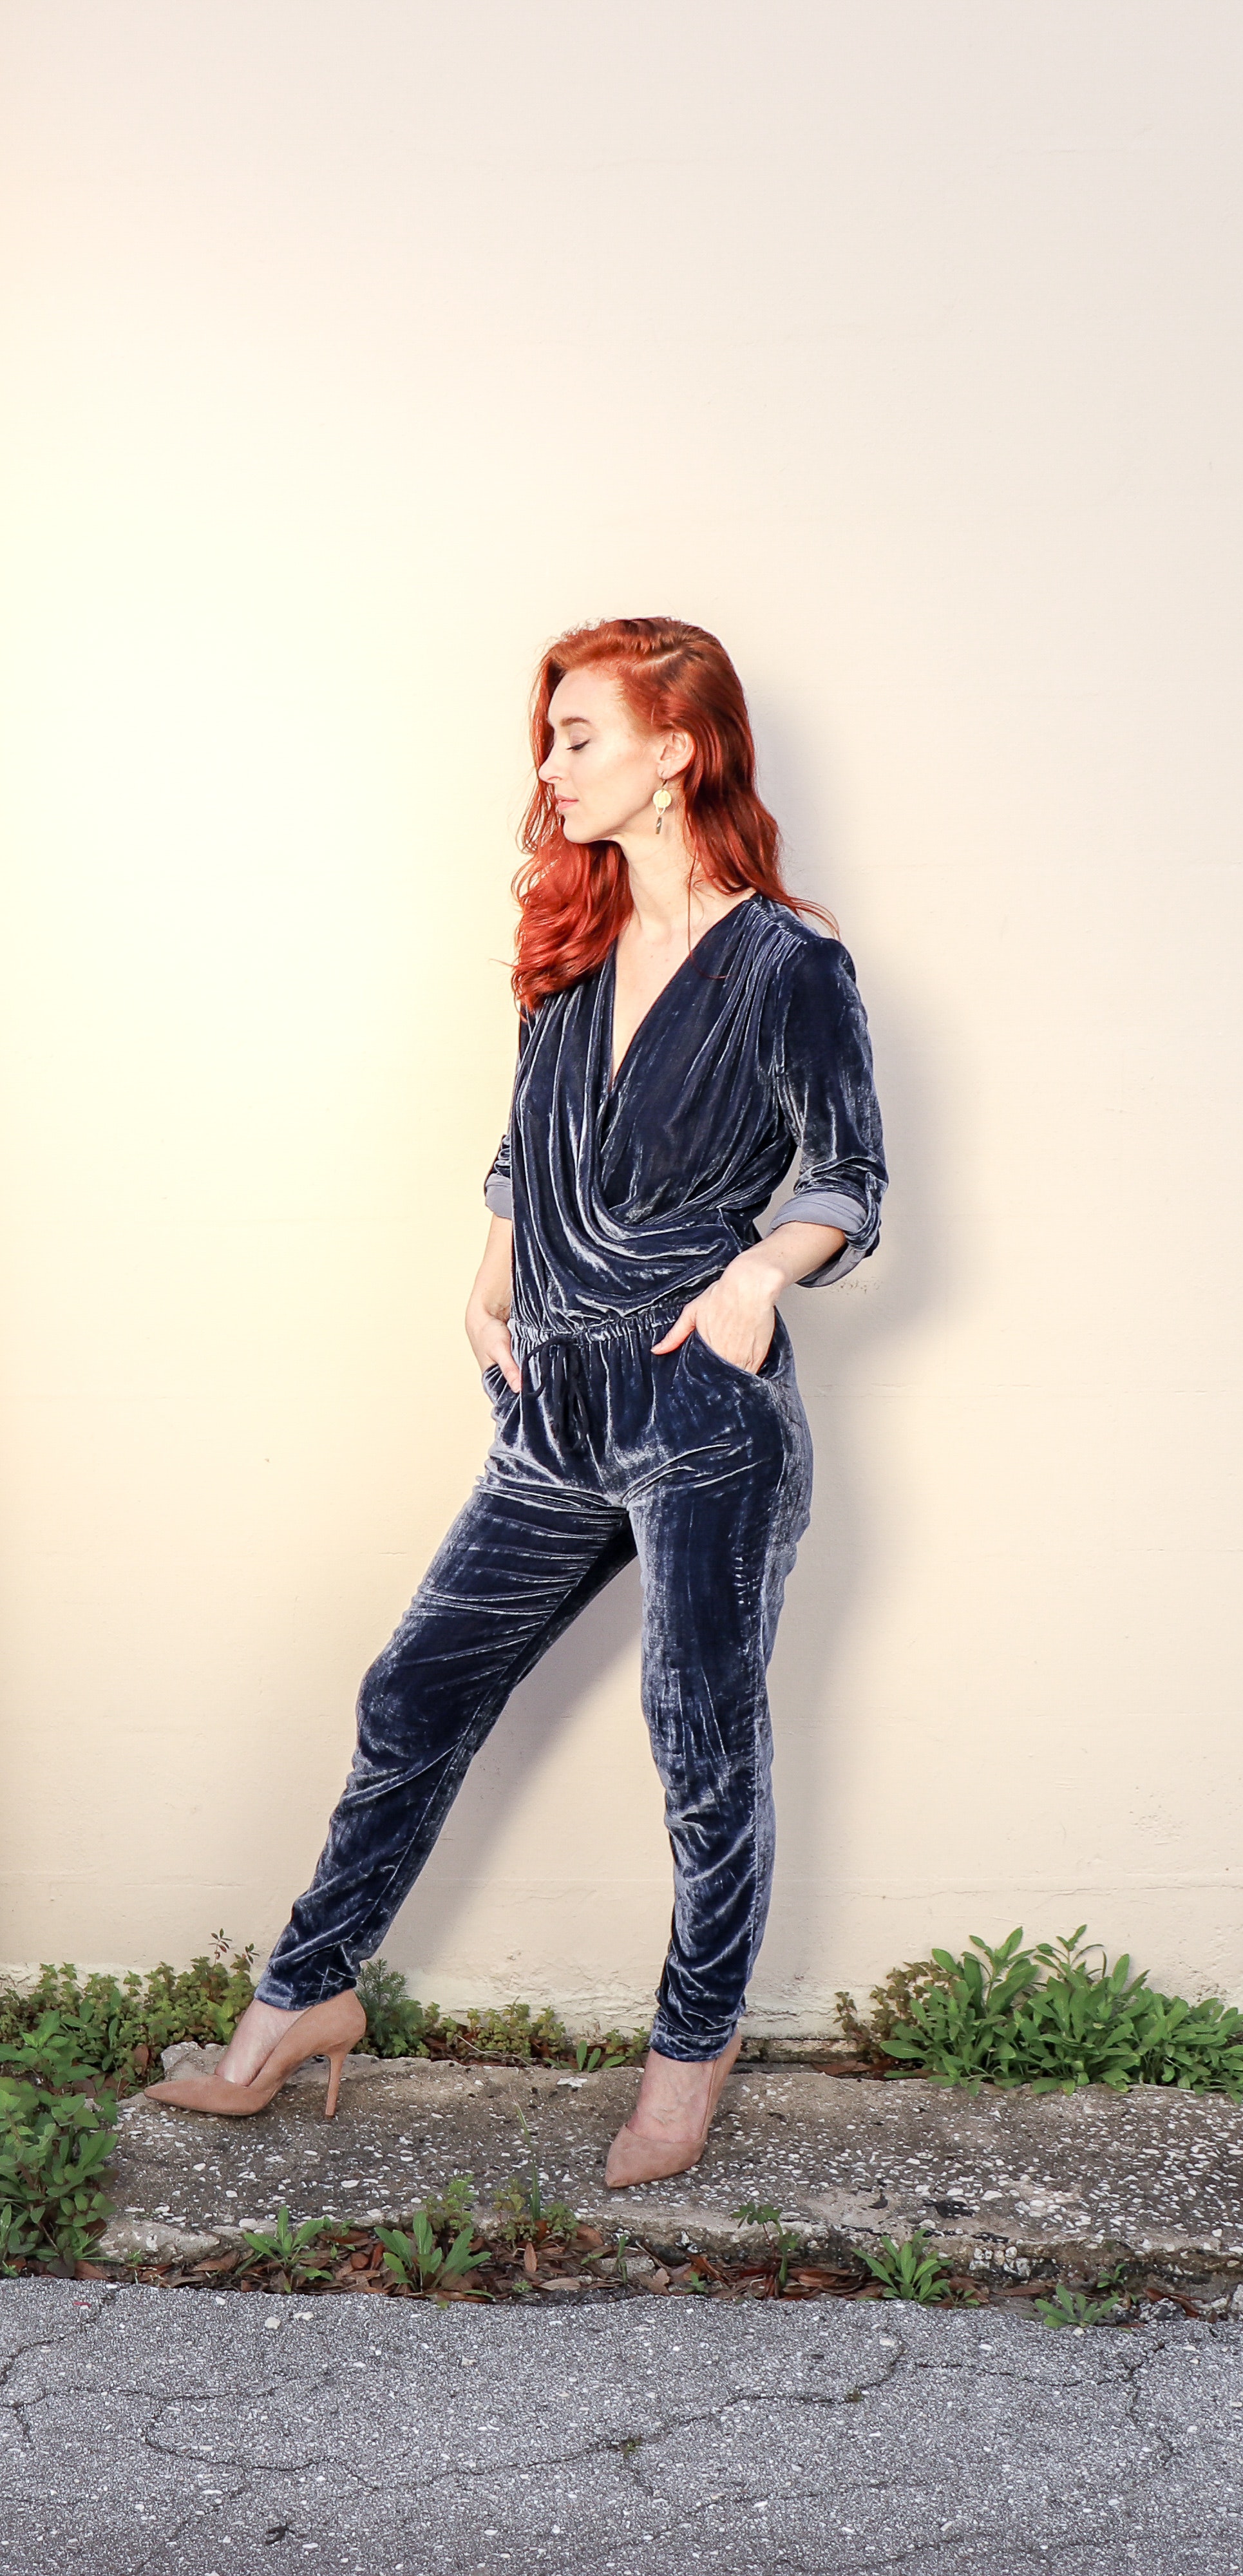
clothing, jeans, shoulder, beauty, denim, fashion, leg, standing, footwear, joint, trousers, photography, photo shoot, outerwear, textile, long hair, waist, model, shoe, leggings, t shirt, knee, fashion design, style, jacket, sleeve